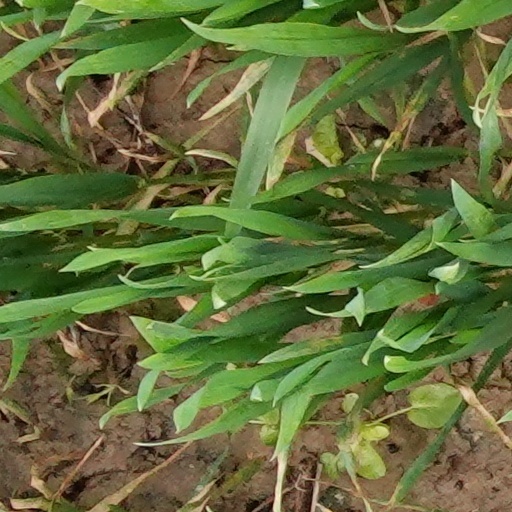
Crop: wheat